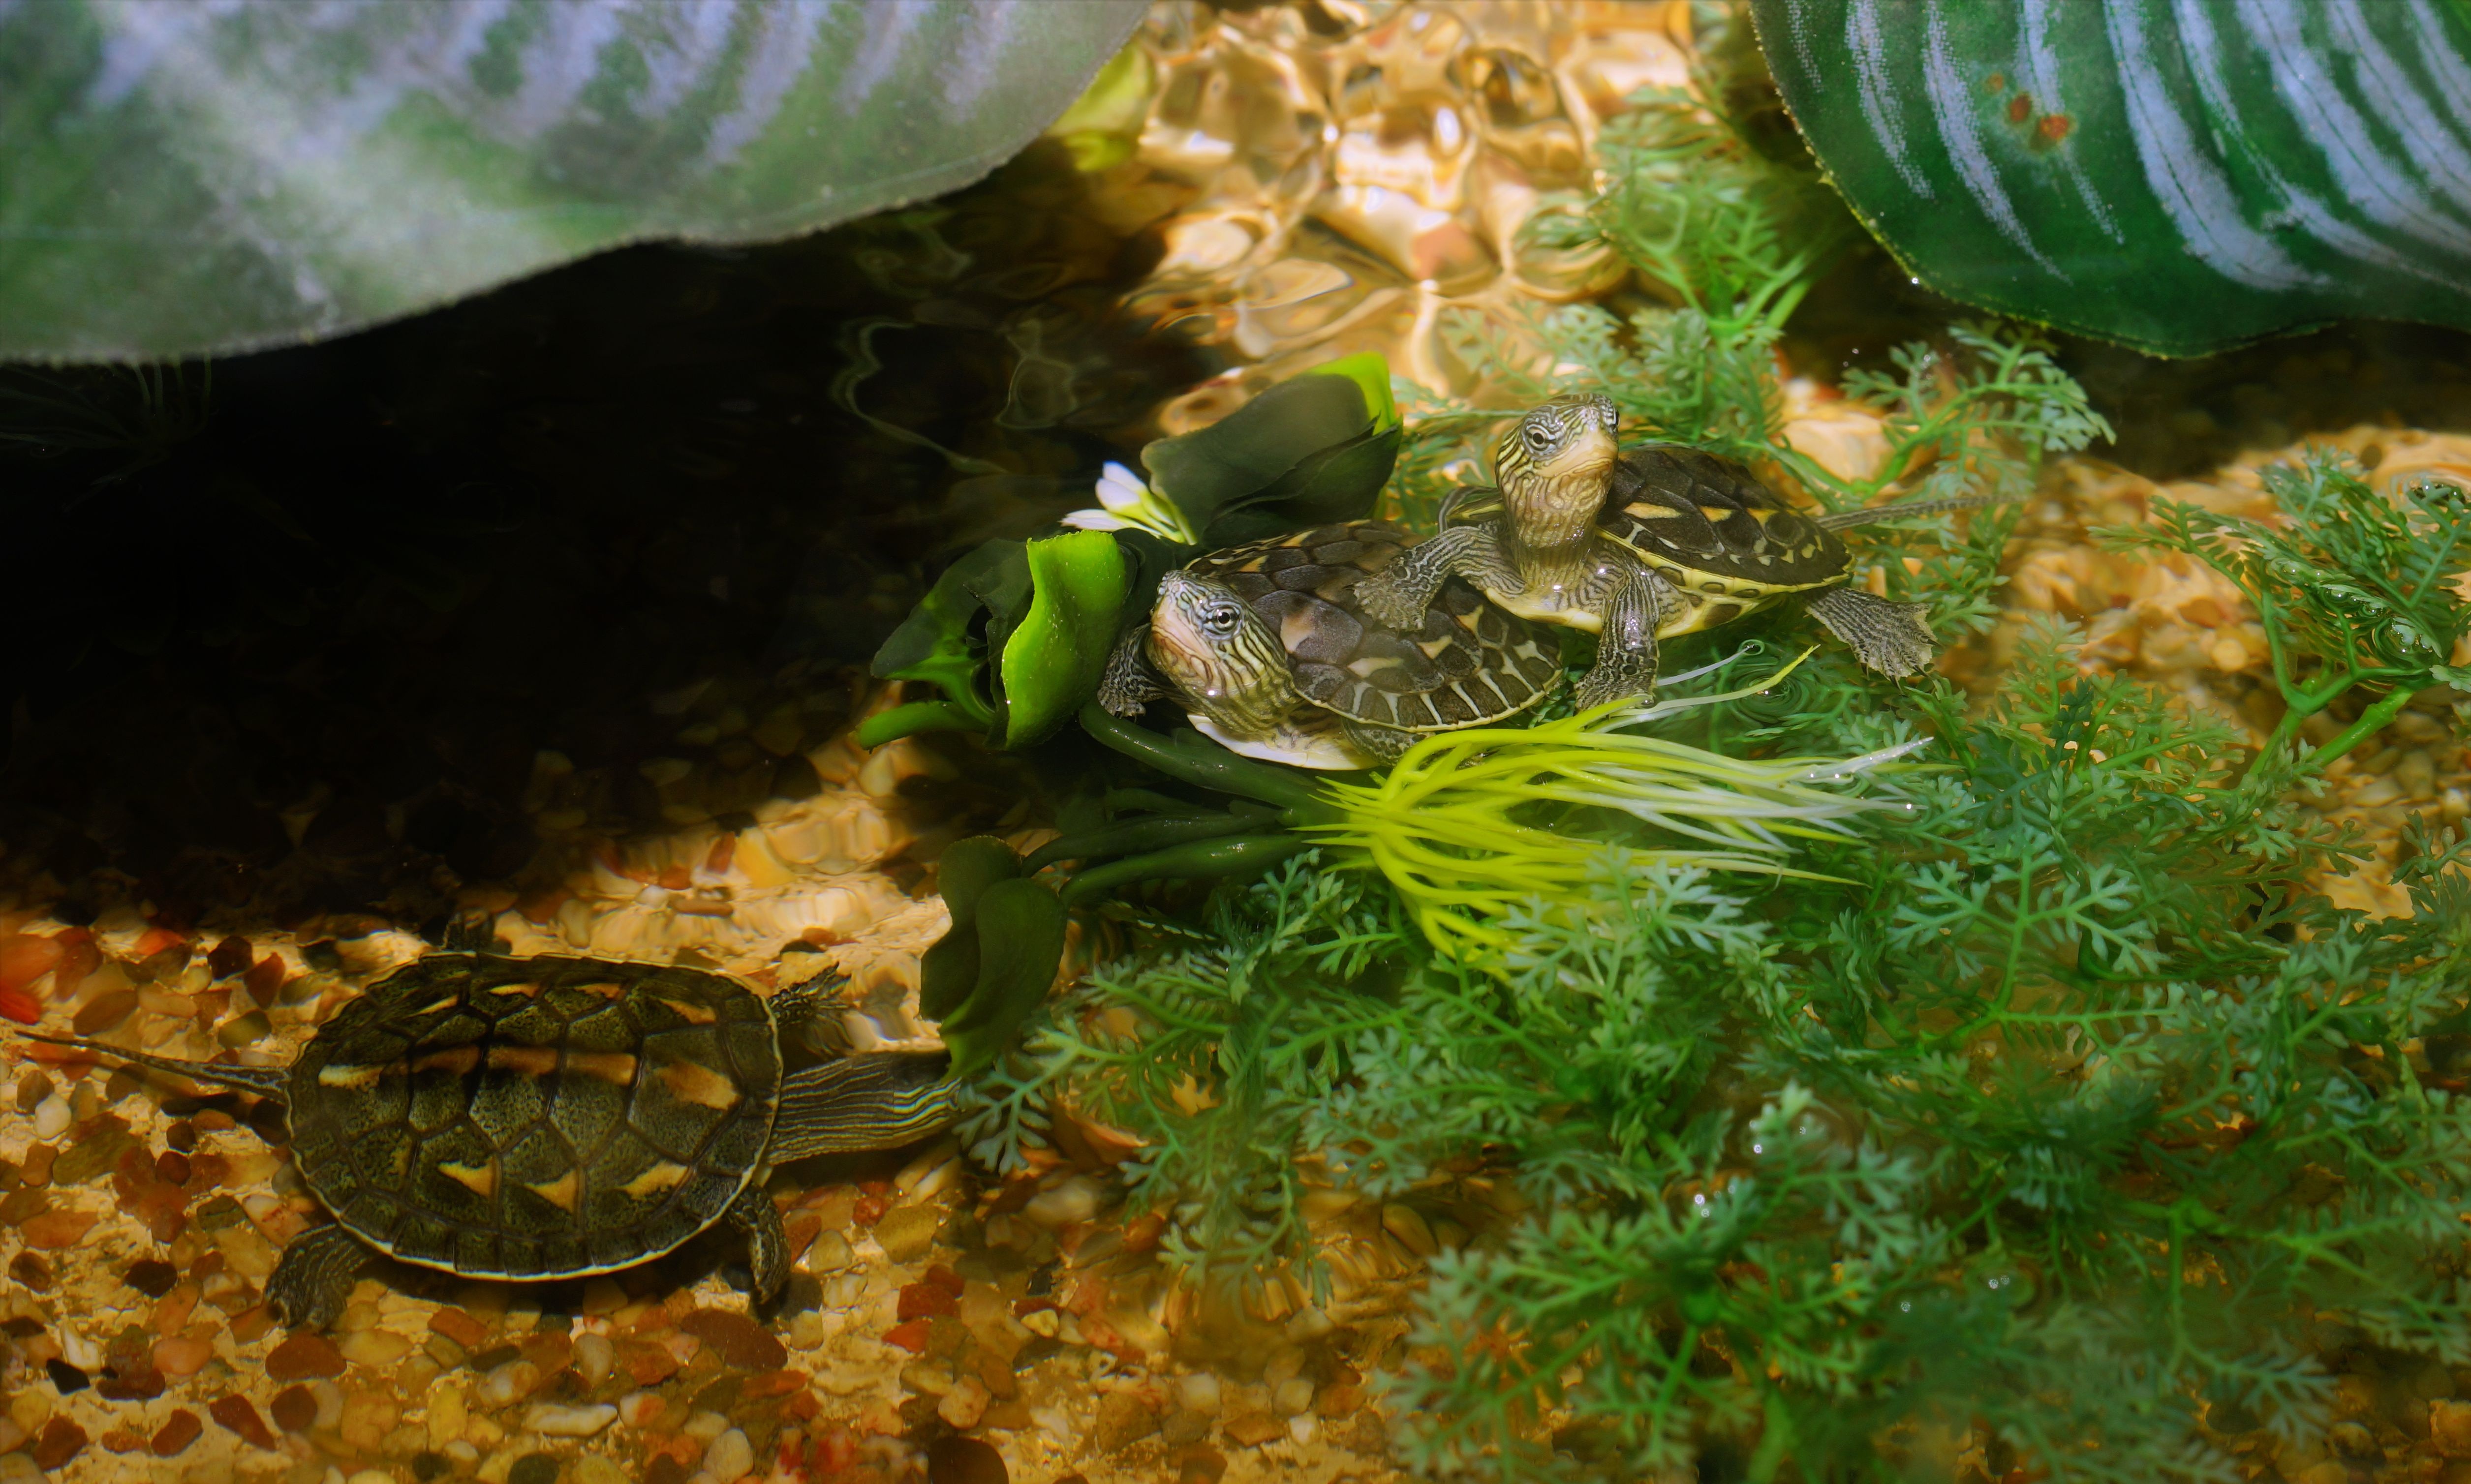
water, nature, cute, wildlife, underwater, biology, turtle, reptile, fish, close, fauna, aquarium, animals, creature, turtles, animal world, water surface, tortoise shell, at the pond, marine biology